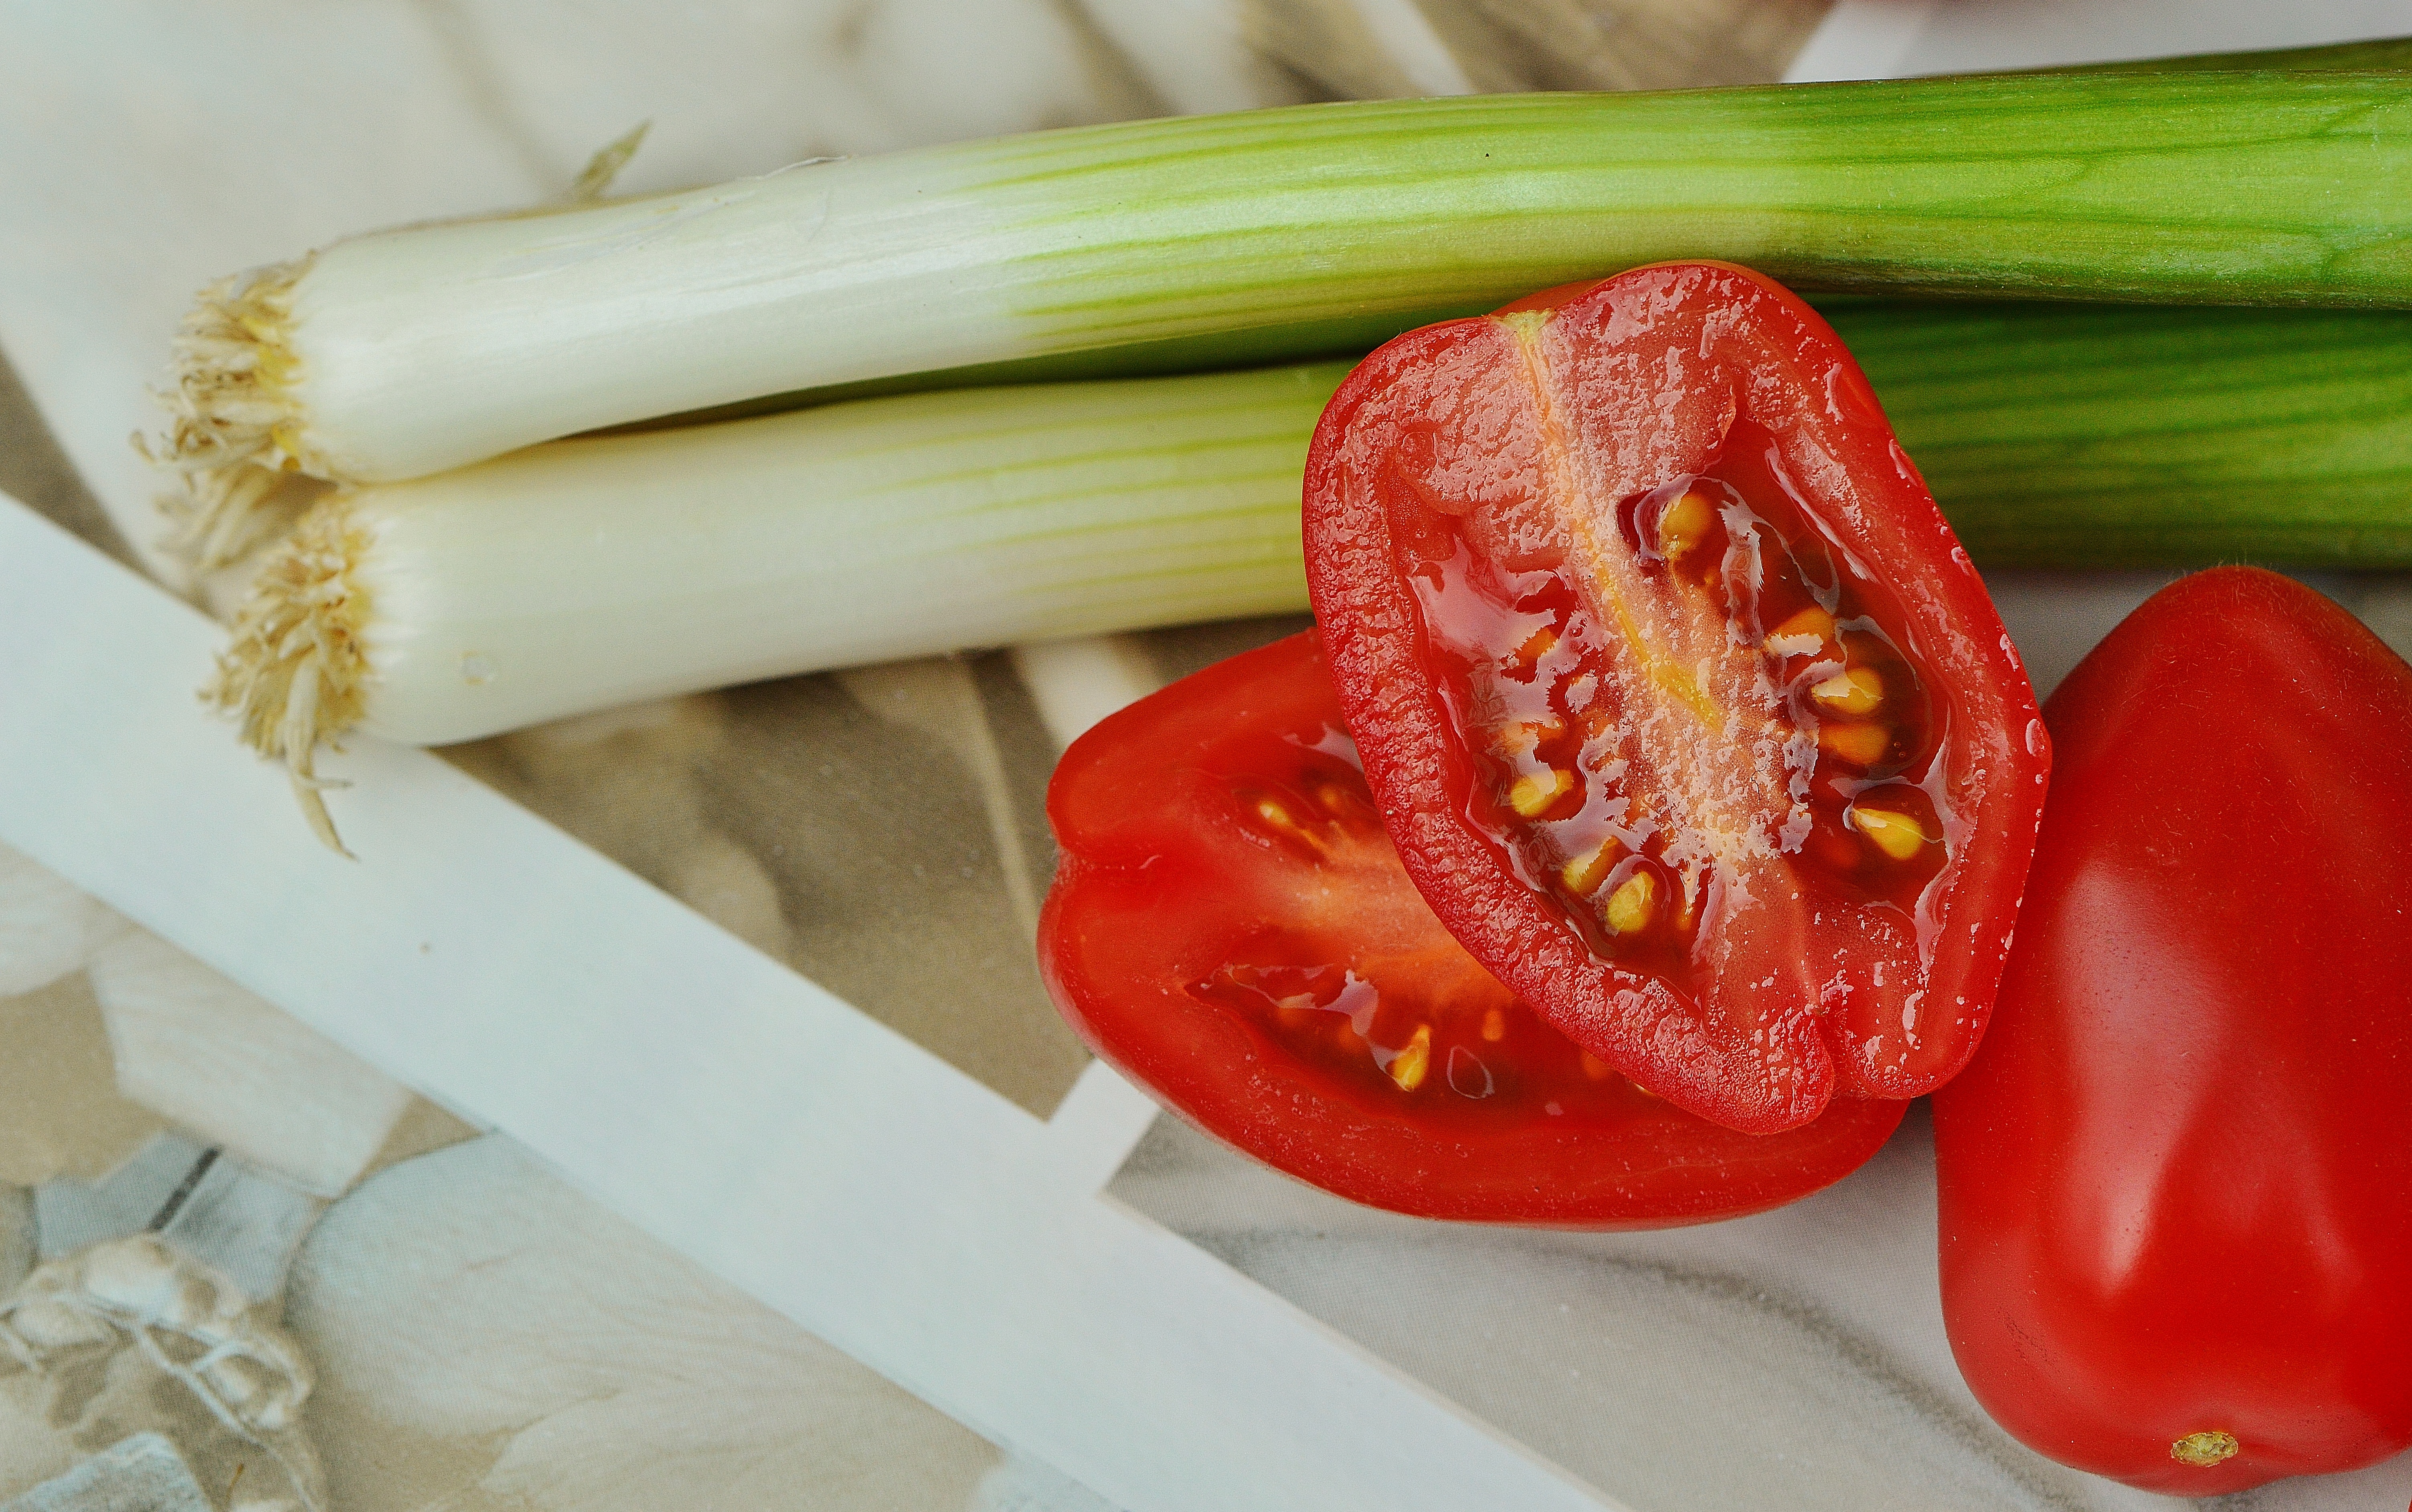
plant, food, green, red, produce, vegetable, healthy, eat, vegetables, bright, tomatoes, vitamins, frisch, bless you, flowering plant, spring onions, land plant, bell peppers and chili peppers